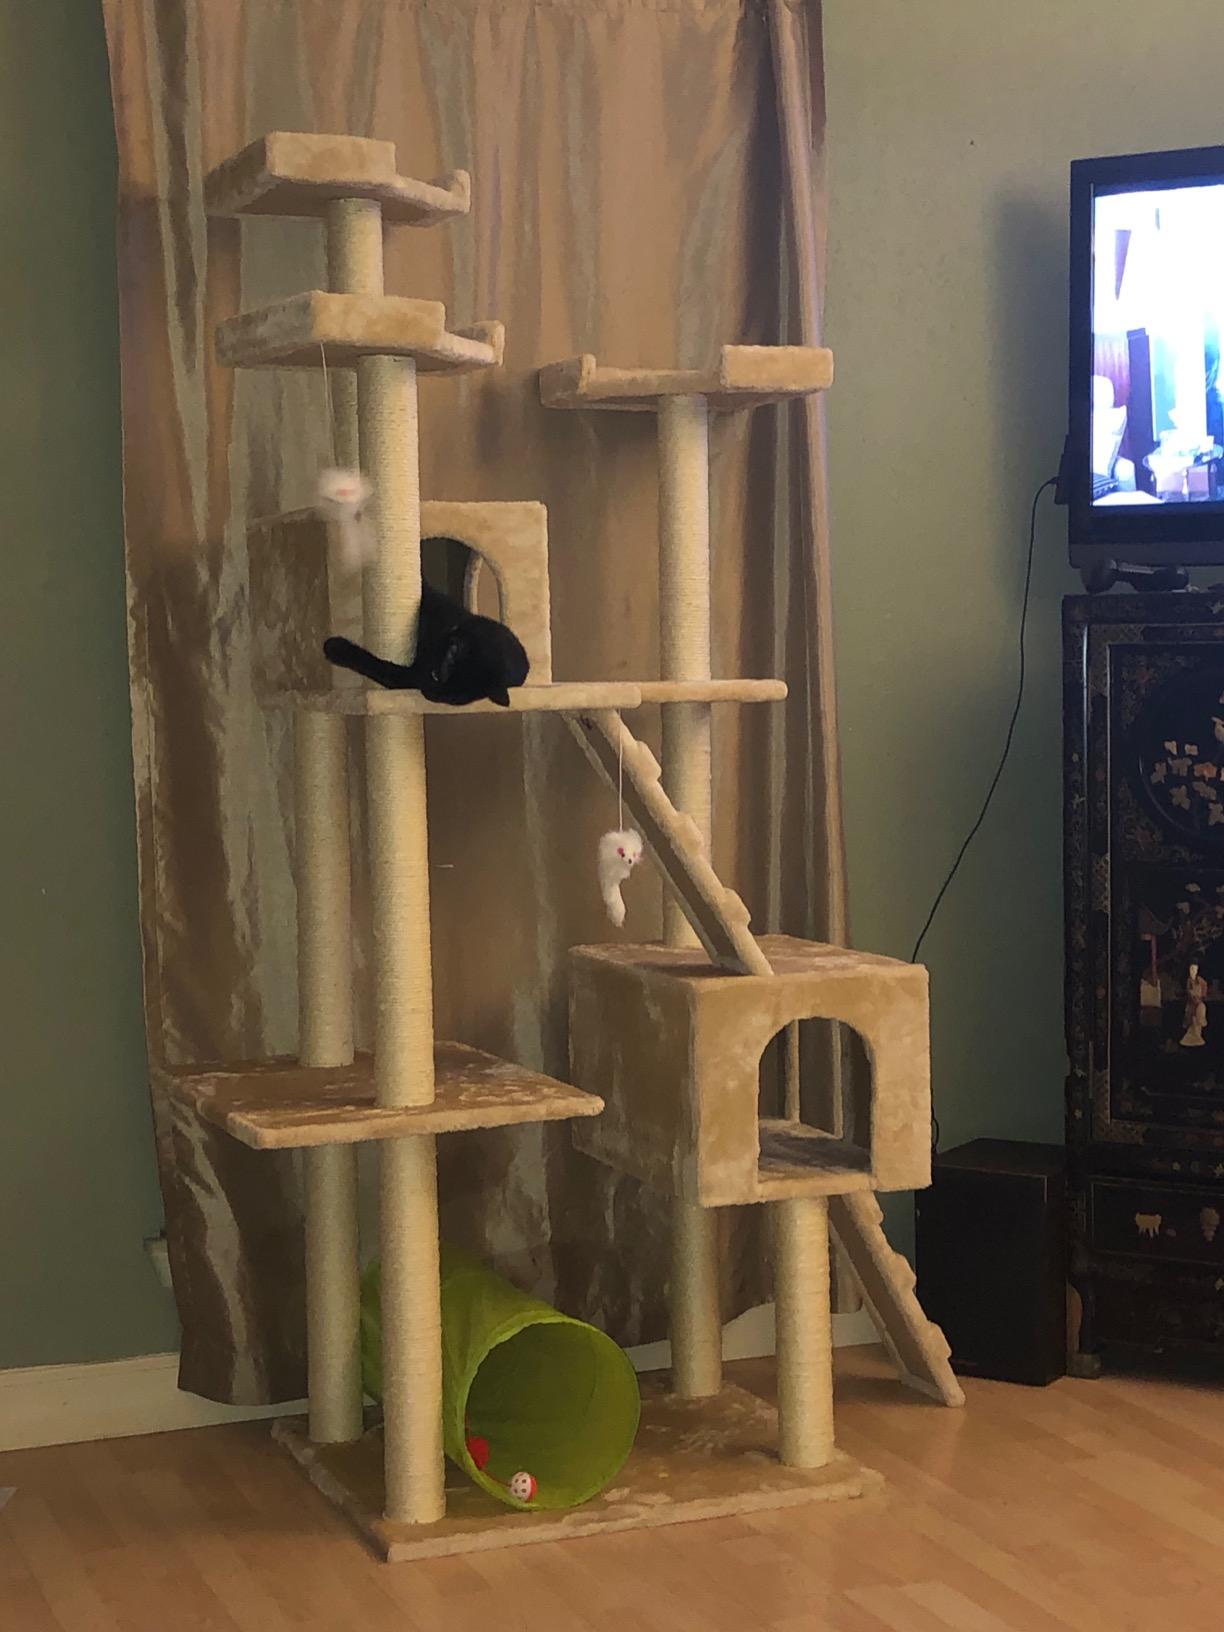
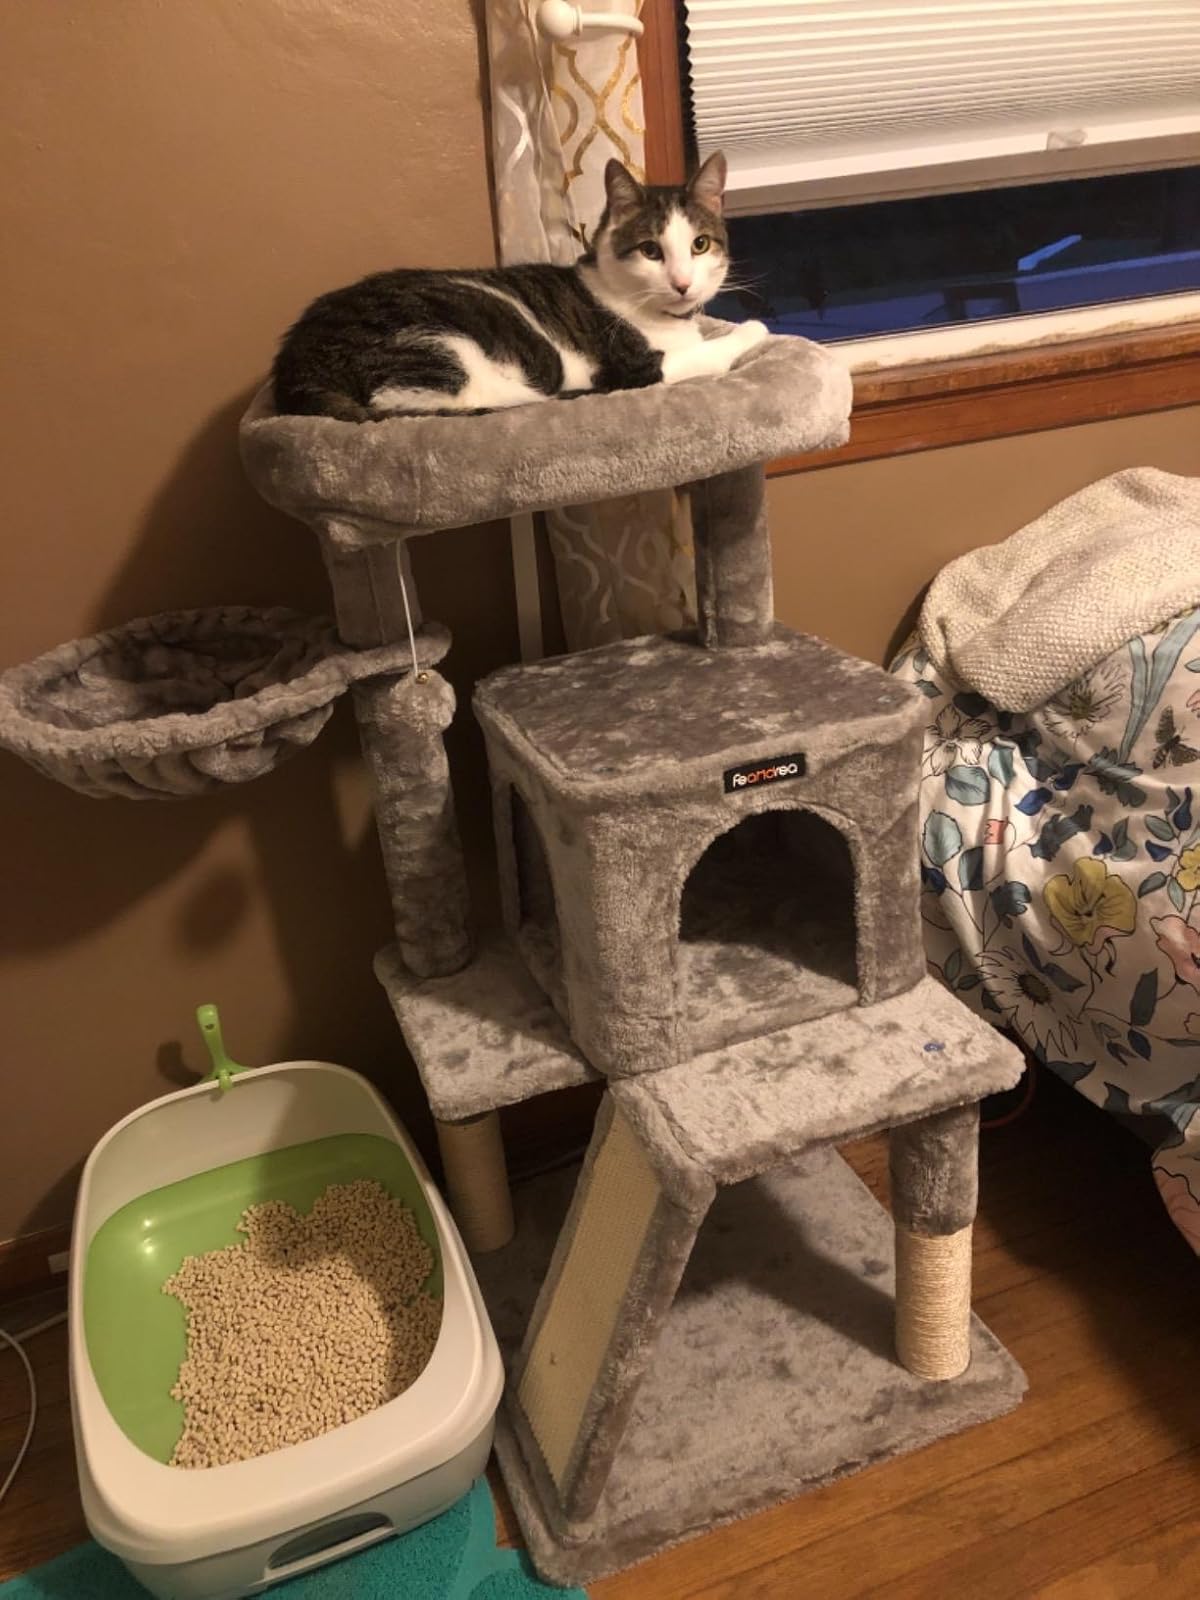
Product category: items_cat tree
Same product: no